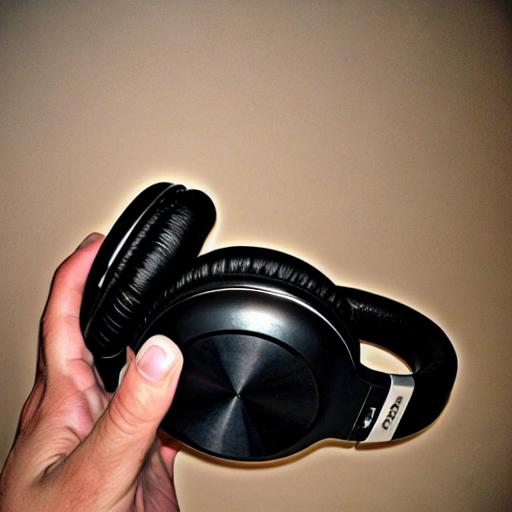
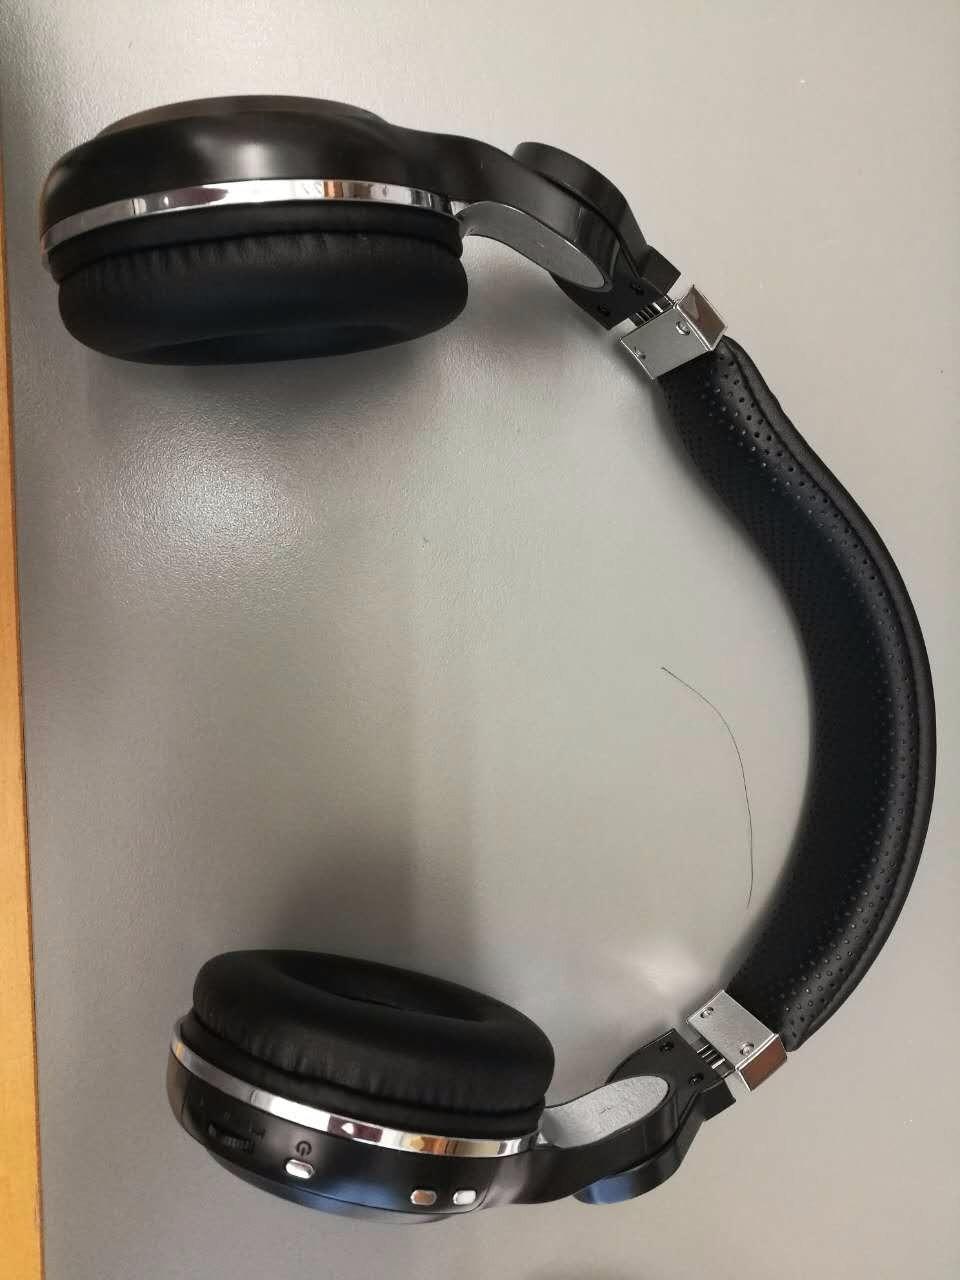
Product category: headphones
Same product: no